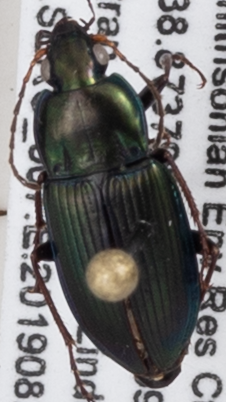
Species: Poecilus chalcites
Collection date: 2019-08-22
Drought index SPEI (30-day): -0.786
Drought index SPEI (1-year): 1.106
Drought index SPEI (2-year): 1.69